Gawr Gura

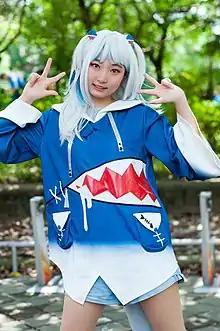
Gawr Gura cosplay at Comic World

On September 9, 2020, Gura posted her first tweet with the word "a". On September 13, her first live broadcast was delayed and her first words were "a". Later, the broadcast was interrupted due to equipment problems, leaving tens of thousands of users typing "a" in the chat room, waiting for the broadcast to resume. "a" quickly became an internet meme. This, combined with the overall popular surge of VTubers (and virtual reality in general) as a result of the COVID-19 pandemic, likely contributed to Gura's fast success. Only forty days after her debut, she had reached one million subscribers, becoming the first Hololive VTuber to do so.